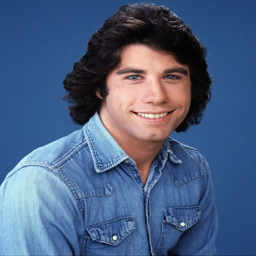
it 's 62nd birthday -- see his ever - changing hair through the years !